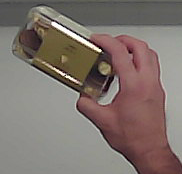
Product: rocher_chocolate